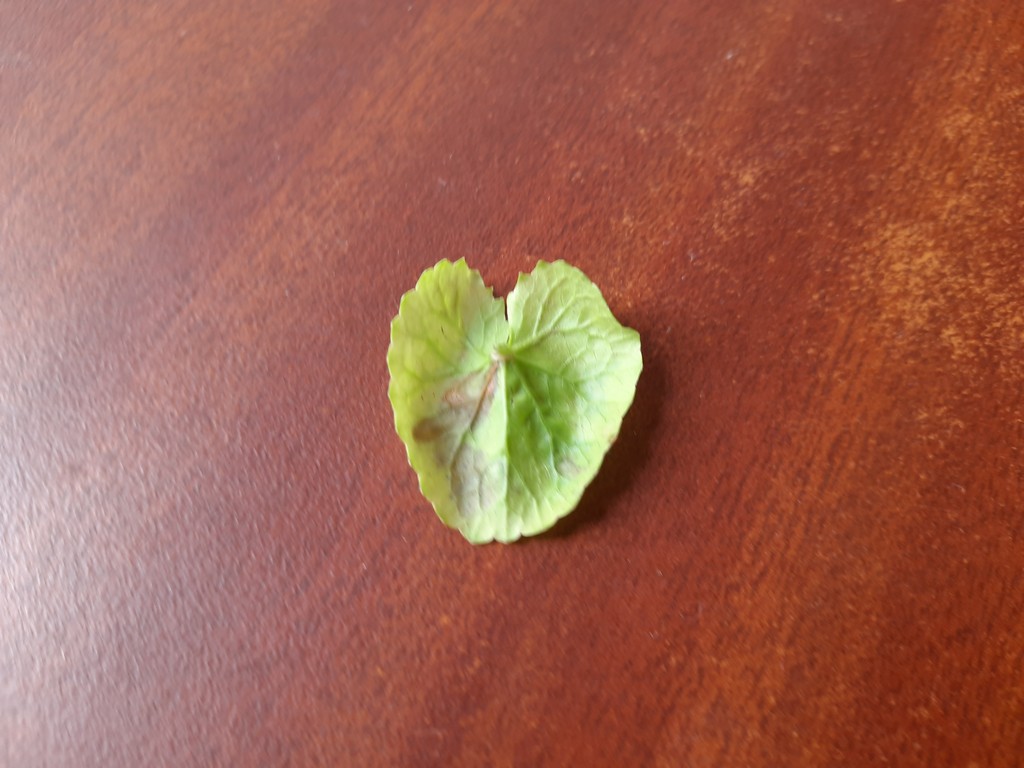
Label: Unhealthy